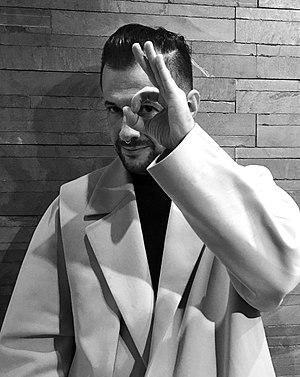
Portrait de l'artiste Loris Gréaud
Loris Gréaud, né le 7 février 1979 à Eaubonne, est un artiste conceptuel installationniste, cinéaste et architecte.